Microbial electrolysis carbon capture

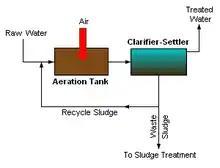
The activated sludge step in wastewater treatment releases compounds such as methane and CO.

Microbes in wastewater have the potential to enhance mineralization of CO. Mineralization of CO into CaCO immobilizes CO which prevent leakages by stabilizing underground pressure and reducing permeability of the cap rock. By Le Chatelier's principle, increasing Ca availability and increasing pH will increase the rate of mineralization. Negatively charged surfaces on microbes have a high affinity for cations such as Ca and, though metabolic function, increase saturation of CO in solution. In addition, bacterial ureolysis (hydrolysis of urea) increases pH of the solution.